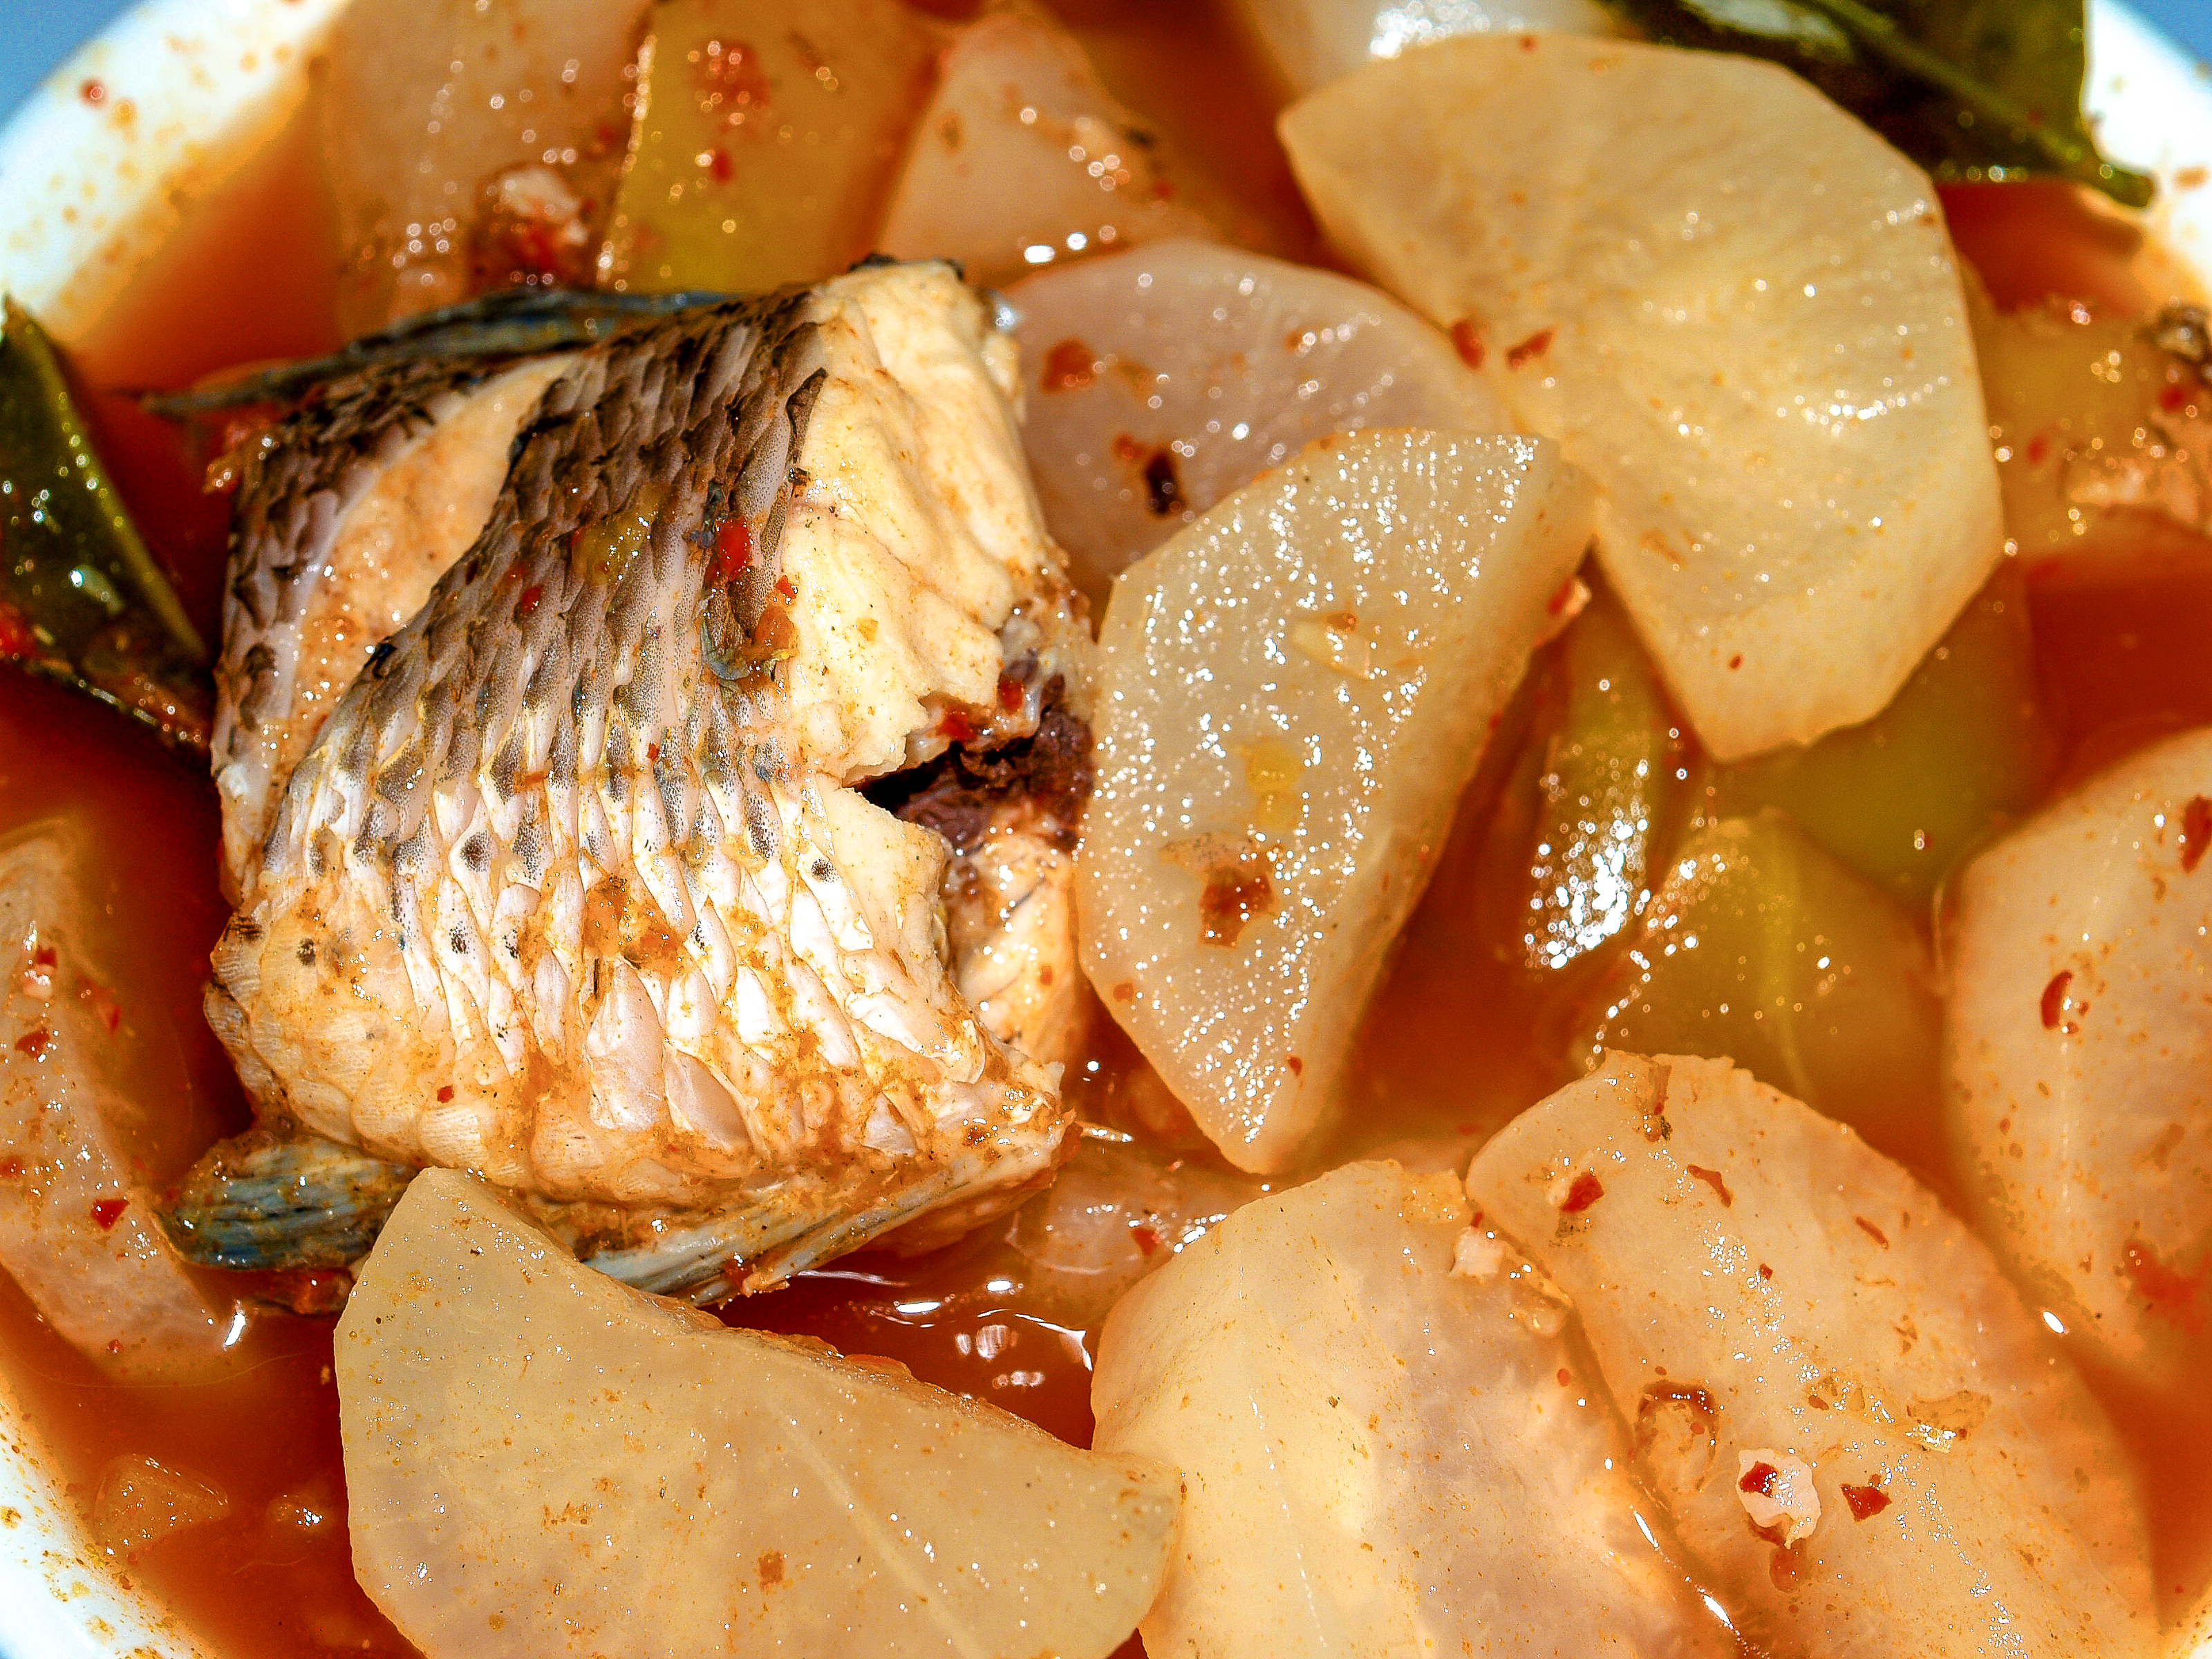
soup, lunch, meal, plate, food, thai, curry, dinner, fish, bowl, restaurant, nutrition, thailand, vegetable, diet, hot, fresh, organic, seafood, dish, delicious, tropical, dining, mushroom, taste, mealtime, flavor, spicy, cook, yummy, cuisine, ingredient, meat, produce, Marination, Escabeche, side dish, stew, chicken meat, thai food, portuguese food, mediterranean food, braising